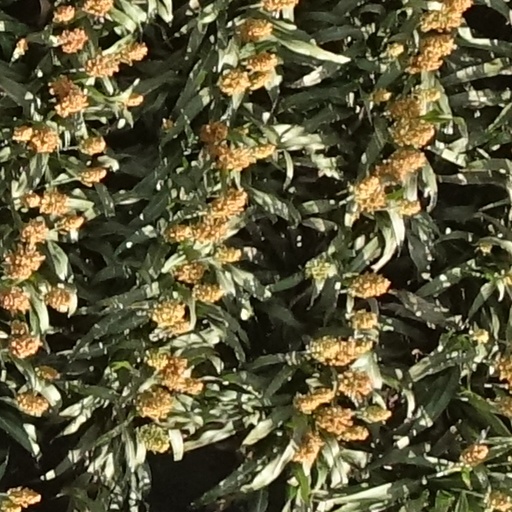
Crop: sorghum